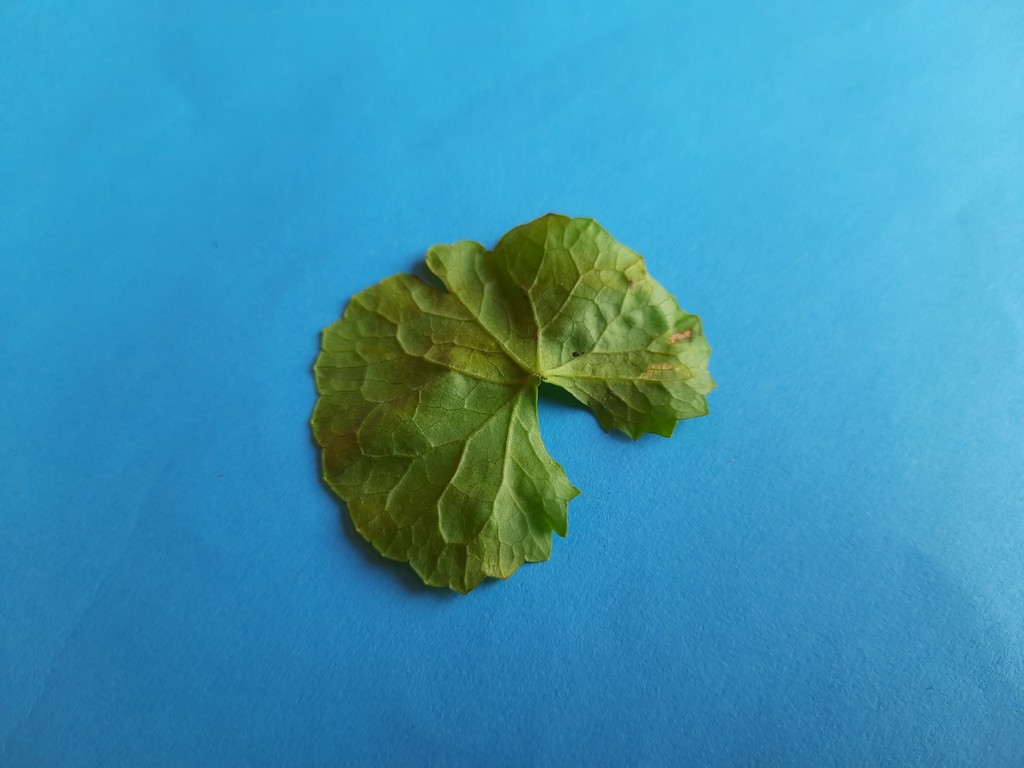
Label: Unhealthy